Queensboro Bridge

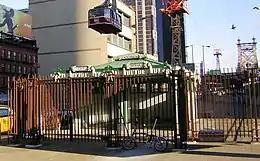
The former trolley stop which served the Queensboro Bridge from 1909 to 1957

Following the completion of additional renovations in September 2000, the northern upper roadway was converted back to a westbound road at all times. The northern lower roadway was converted into a bike and pedestrian path, while the southern lower roadway became an eastbound lane. After the September 11 attacks on the World Trade Center in 2001, drivers without passengers were temporarily banned from using the bridge during rush hours. The city announced plans in 2002 to restore six masonry piers supporting the bridge. The same year, mayor Michael Bloomberg again proposed tolling the four free East River bridges, including the Queensboro Bridge; many local residents opposed his plan, and Bloomberg postponed the tolling plan in 2003.